2020 NASCAR Gander RV & Outdoors Truck Series

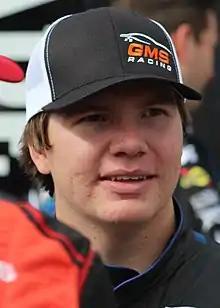
Sheldon Creed, the 2020 Gander RV & Outdoors Truck Series champion.

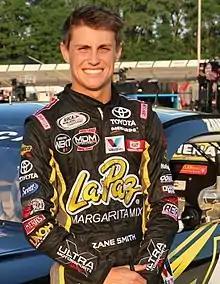
Zane Smith finished second behind Creed in the championship and won the Rookie of the year honors.

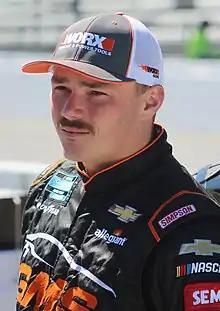
Brett Moffitt, the 2018 champion, finished third in the championship.

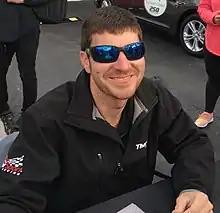
Grant Enfinger finished fourth in the championship.

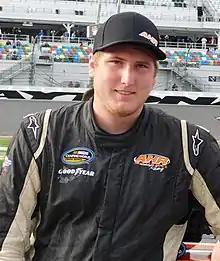
Austin Hill won the Regular Season Championship, but finished sixth in the playoffs.

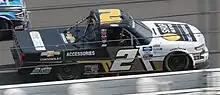
Chevrolet won the Manufacturer's championship.

The 2020 NASCAR Gander RV & Outdoors Truck Series was the 26th season of the third highest stock car racing series sanctioned by NASCAR in North America. The season began at Daytona International Speedway with the NextEra Energy 250 on February 14. The regular season ended with the ToyotaCare 250 at Richmond Raceway on September 10. The NASCAR playoffs ended with the Lucas Oil 150 at Phoenix Raceway on November 6, where Sheldon Creed won the championship over his teammates Zane Smith and Brett Moffitt in a 1-2-3 sweep for GMS Racing in the standings. ThorSport Racing driver Grant Enfinger finished fourth in the standings, the other driver to advance to the Championship 4. Austin Hill won the regular season championship and was the points leader for most of the season, but failed to advance to the Championship 4 and finished 6th in the standings.